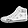
Label: Sneaker